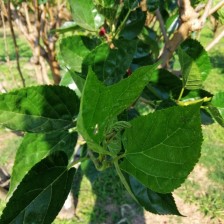
Variety: BlackOodTurkey